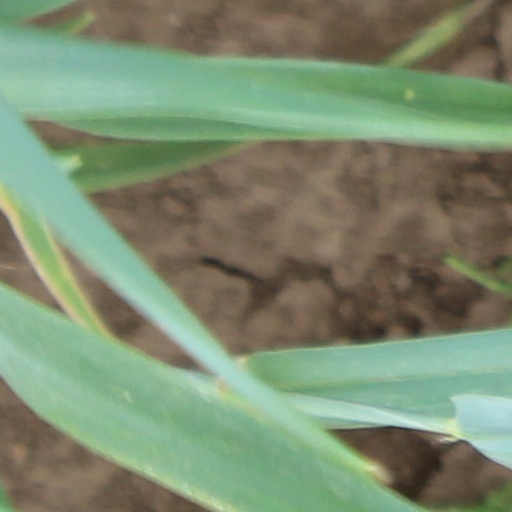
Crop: wheat